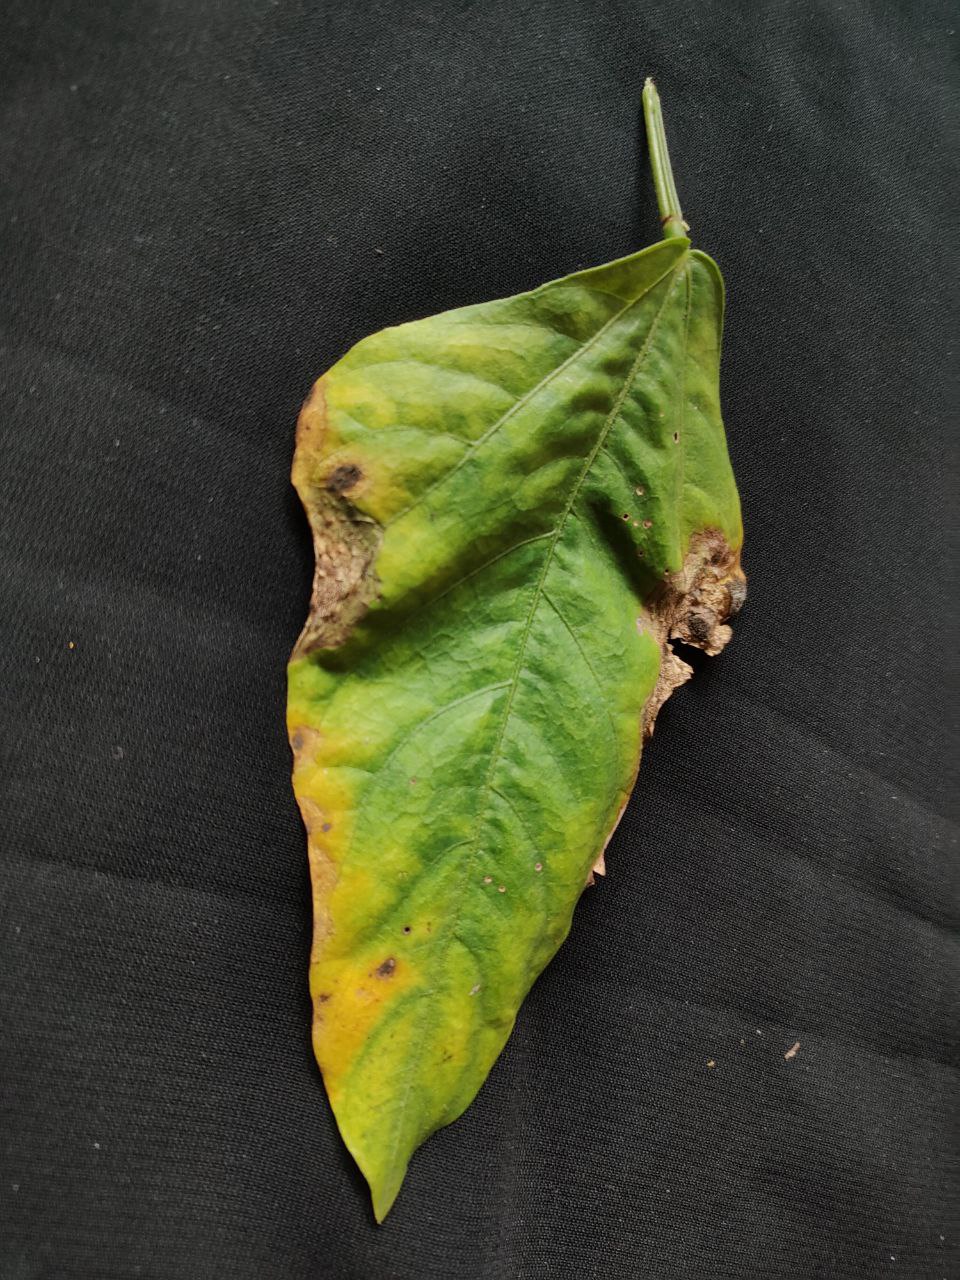
Crop: cowpea
Leaf condition: Bacterial wilt